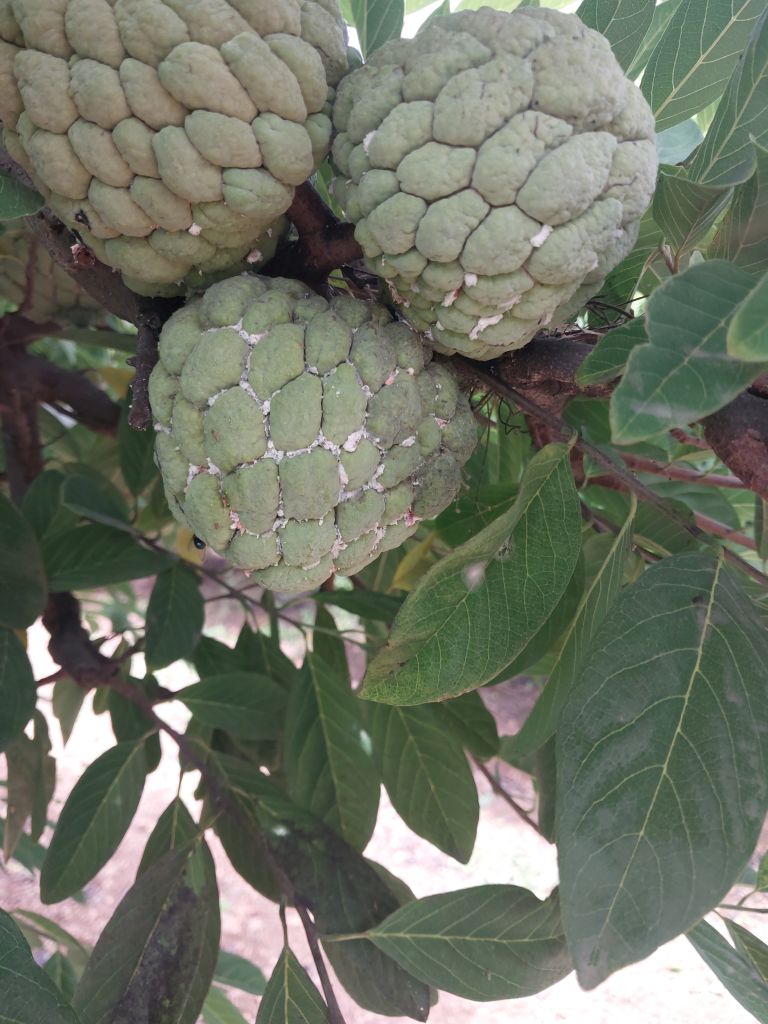
Disease label: Mealy Bug